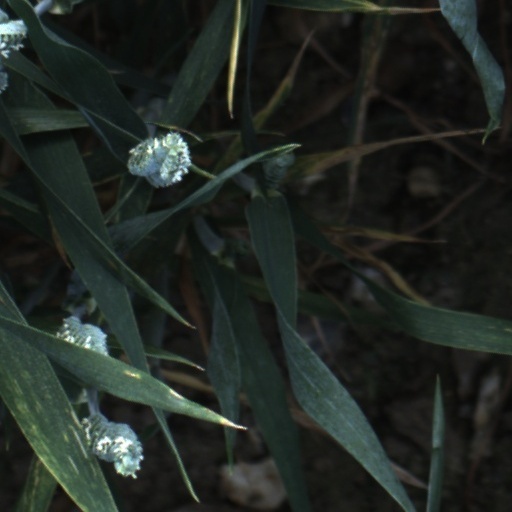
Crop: wheat